Görlitz Department Store

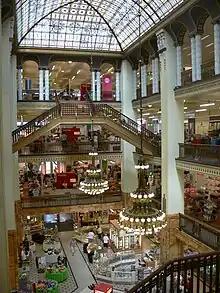
Interior, 2008

In 1929 Rudolph Karstadt AG acquired the department store. The Karstadt owners were ousted after the Second World War, and in 1950 the store was acquired by the German Democratic Republic, which delegated operation to the state Handelsorganisation (HO). In 1958, it became a and consequently was part of an entire chain of department stores in several cities of the GDR. In 1984, HO began the restoration of the historic facade and the interior rooms. After reunification the department store was given back to the Karstadt group. In a subsequent restructuring of the company, it was placed into the Karstadt Kompakt division, which was sold on 1 October 2005 to a British investment group, the Dawnay Day group. On 1 March 2007 these stores received the historical name "Hertie", as did the Görlitz department store. On 20 May 2009 Hertie owner Dawnay Day announced that the store and all other Hertie branches would close by the end of July. The city searched for a new investor for the building. On 3 June 2009 federal chancellor Angela Merkel announced that the department store was released from Hertie's insolvency and was to be individually sold. An investor from Great Britain took it over; however in 2010 it was again abandoned. Thus the historically-listed building closed its doors. At the request of the city, from 8 February 2010 the building was in receivership to solve the problem of its further use quicker. Apart from reopening as a department store, the building's use as a museum was also discussed. The vacant building was repeatedly a victim of vandalism. A citizen's initiative was formed to rescue the department store; however, it struggled to find a solution.